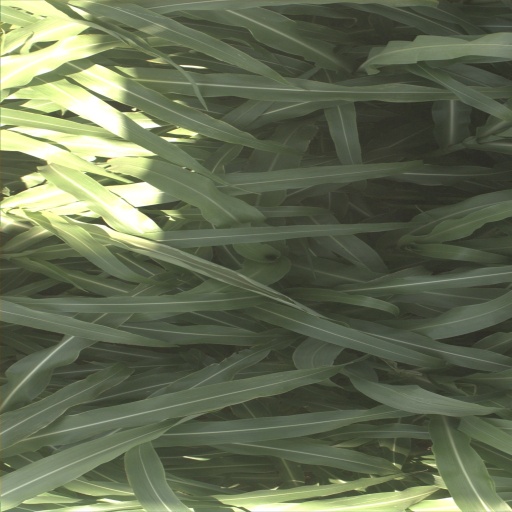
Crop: sorghum